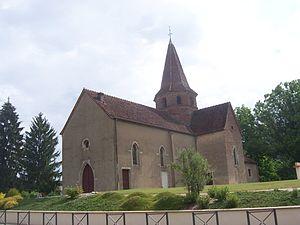
Eglise de La Chapelle-Naude
La Chapelle-Naude est une commune française située dans le département de Saône-et-Loire en région Bourgogne-Franche-Comté.